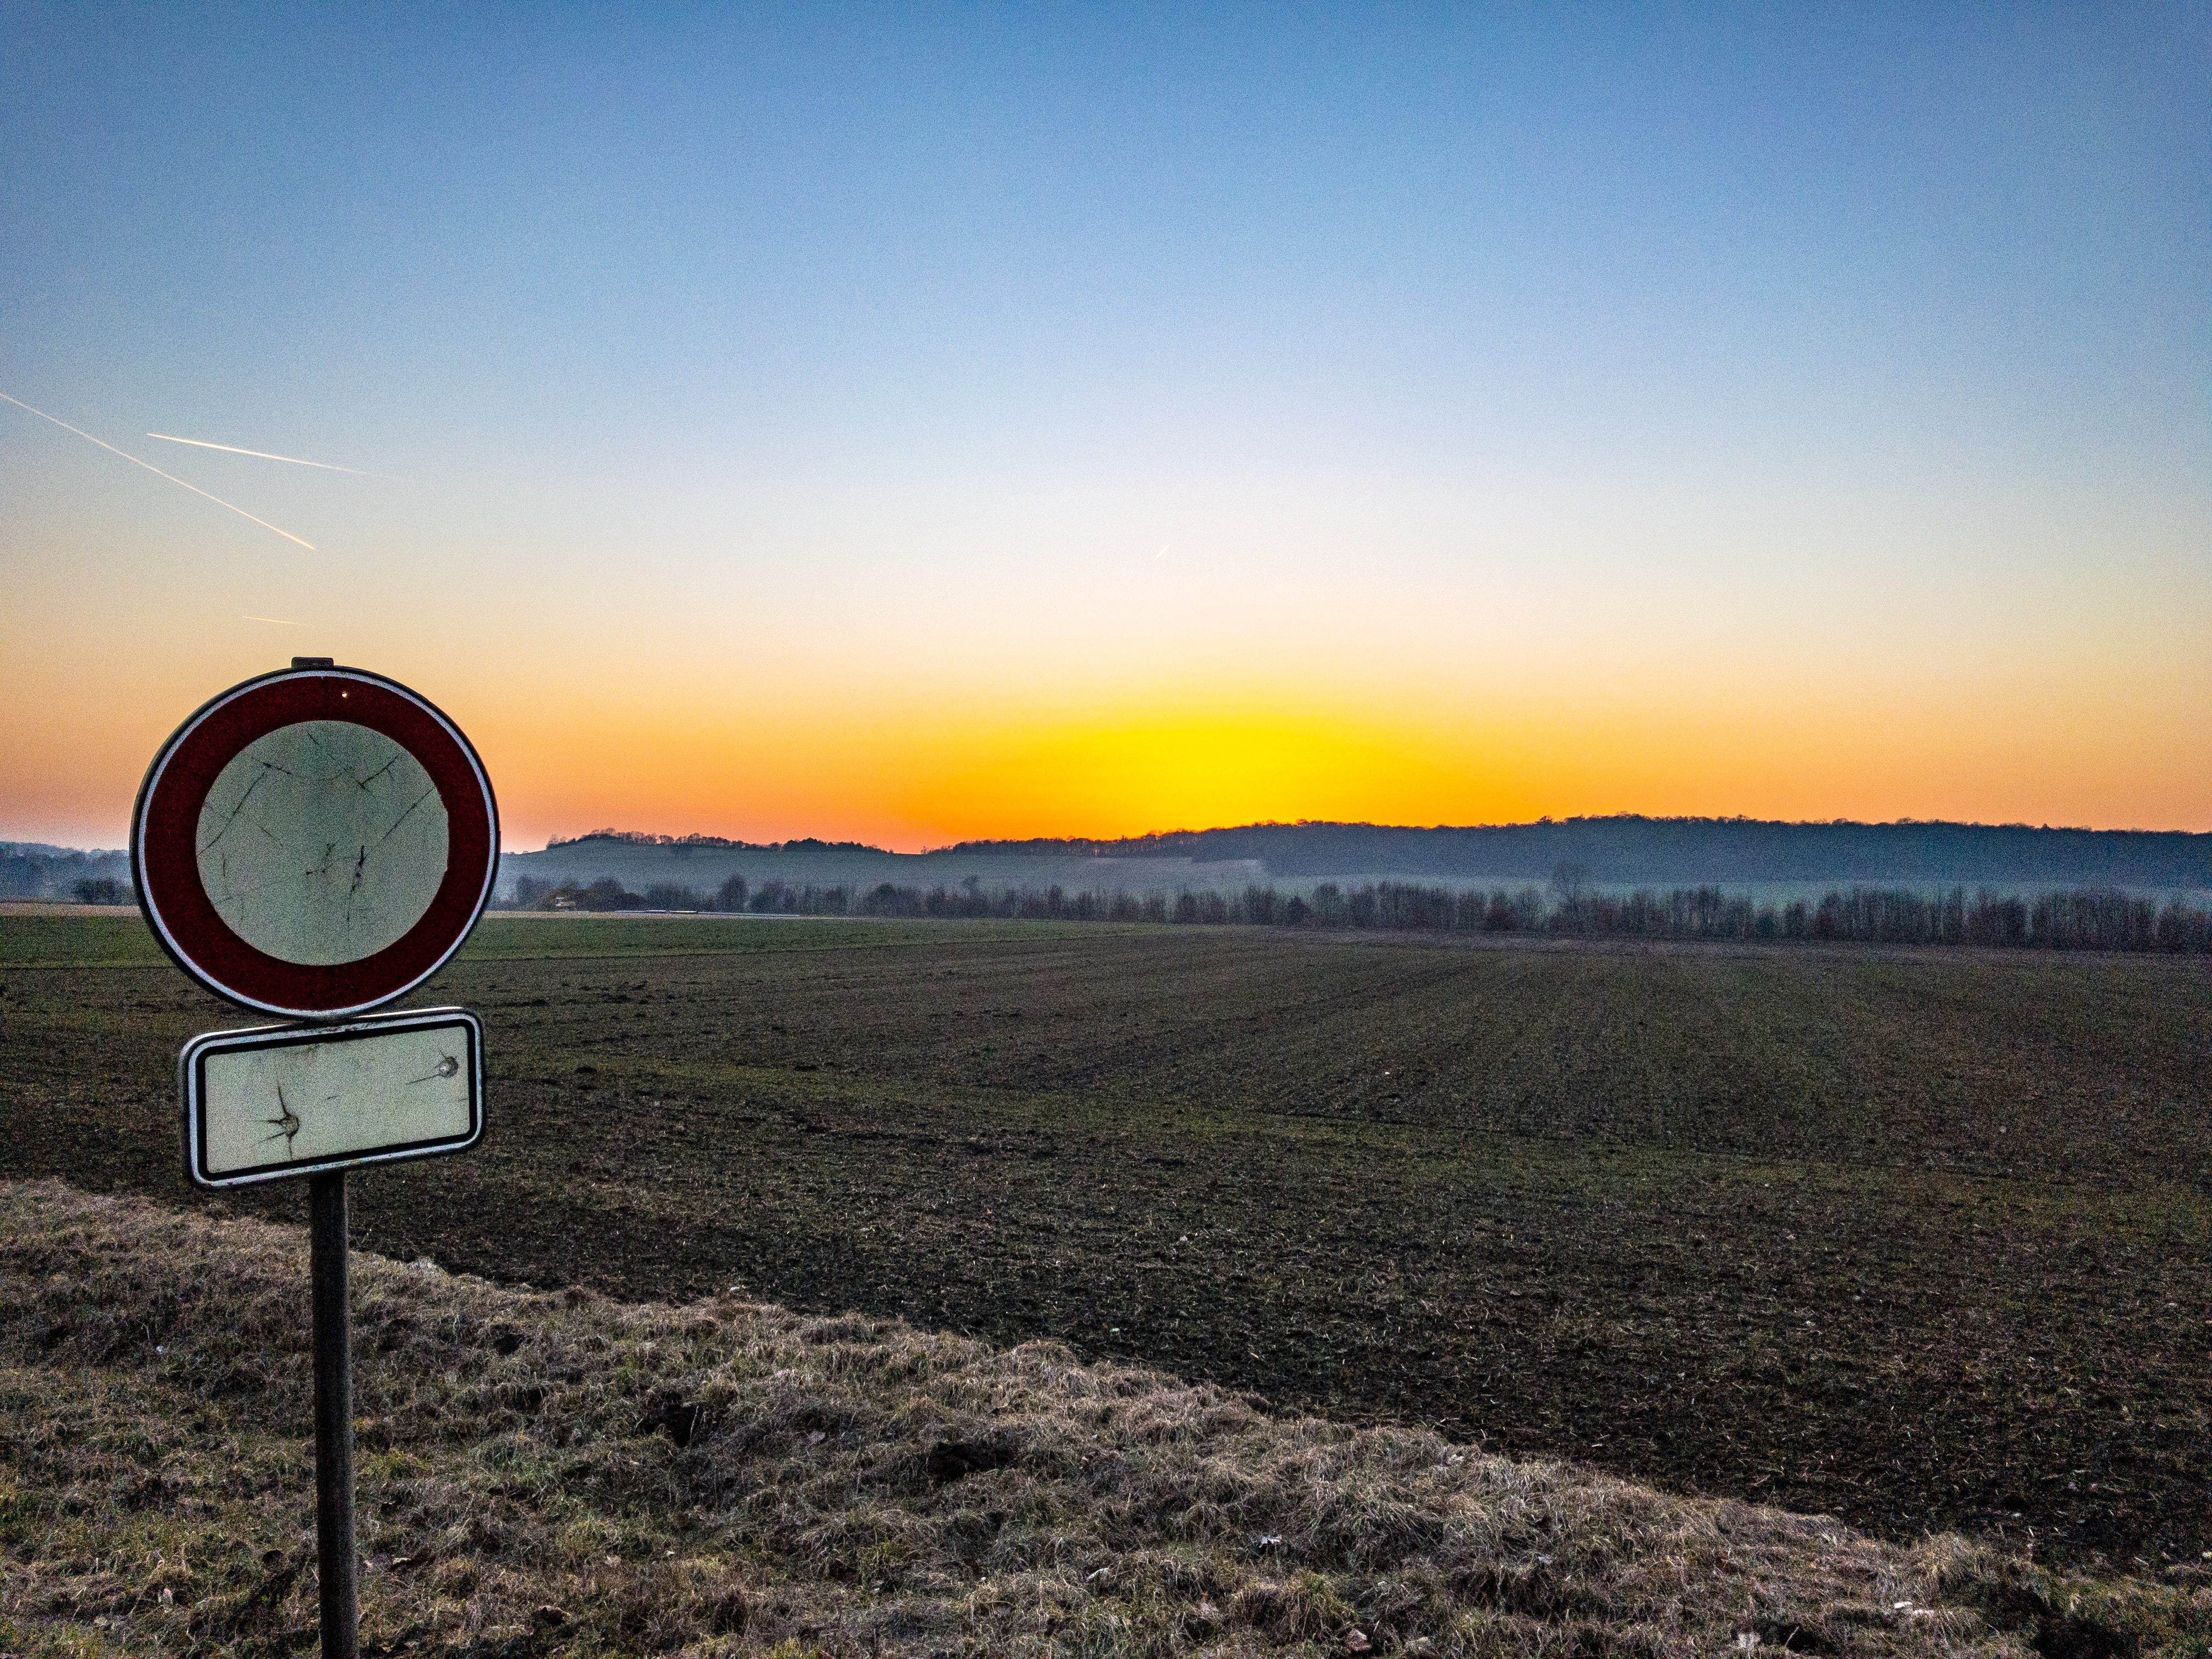
landscape, sea, tree, nature, horizon, mountain, winter, light, cloud, sky, sun, sunrise, sunset, field, prairie, sunlight, morning, hill, wind, dawn, summer, dusk, evening, plain, clouds, abendstimmung, characters, evening sky, rural area, traffic sign, atmospheric phenomenon, atmosphere of earth